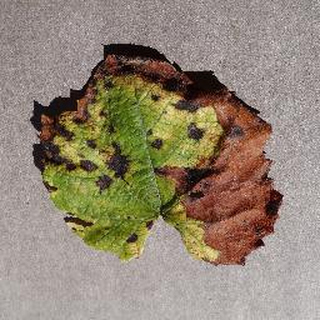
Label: grape_leaf_blight